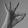
ASL letter: F